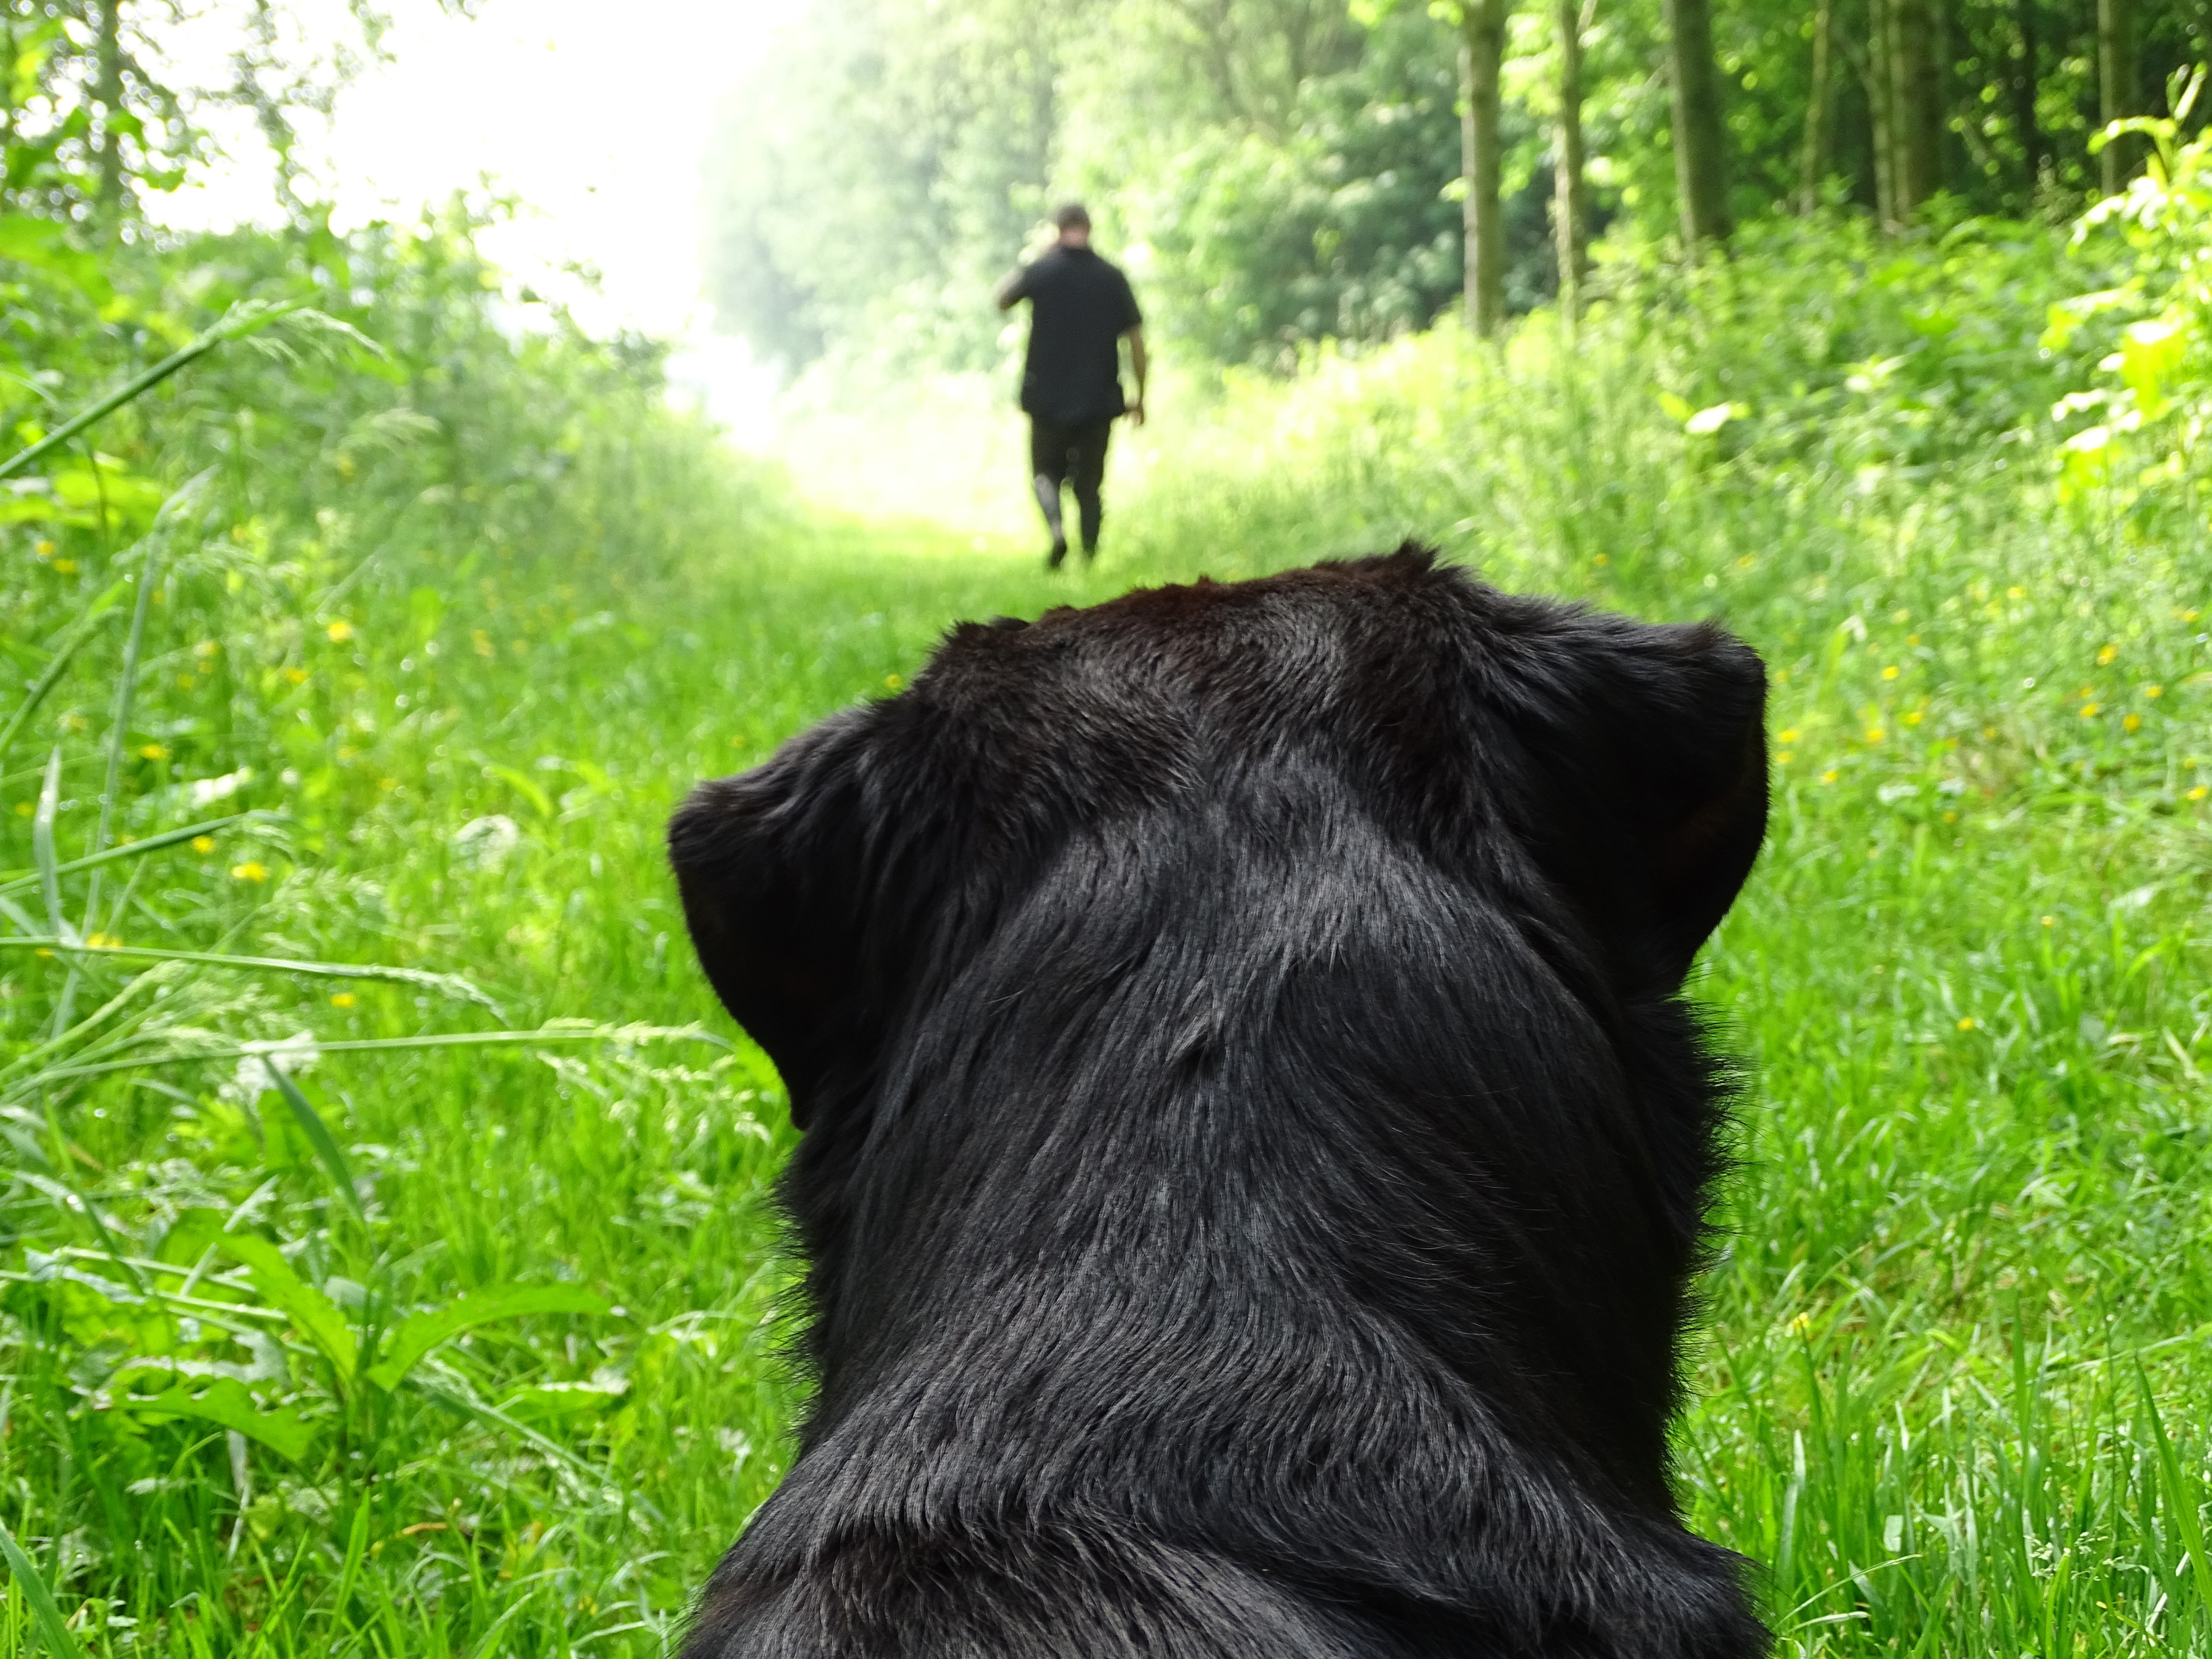
dog, canidae, dog breed, sporting group, grass, flat coated retriever, carnivore, retriever, hunting dog, guard dog, forest